Future Science Fiction and Science Fiction Stories

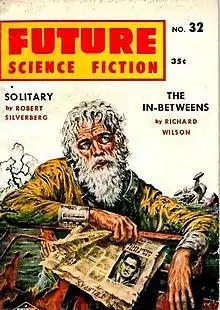
Cover of the March 1957 issue of "Future Science Fiction". The artwork is by Emsh.

Charles Hornig was the editor of all 12 issues of the first incarnation of "Science Fiction", and of the first five issues of "Future Fiction". Robert W. Lowndes was the editor of all subsequent issues of both titles. Both "Future" and "Science Fiction " began as pulp magazines; the 1953 experimental issue of "Science Fiction Stories" saw a change to digest format for that title, and "Future" followed suit in late 1955 with issue 28. Both titles were initially priced at 15 cents. "Future" raised its price to 20 cents for the July 1943 issue, the last of its first run, but dropped to 15 cents again when it was relaunched in 1950. With the November 1950 issue the price went back to 20 cents, and it rose to 25 cents with the January 1953 issue and 35 cents in June 1954. When "Science Fiction Stories" reappeared in 1953, it was priced at 35 cents, and stayed at that price throughout the remainder of its run.